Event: Nepal Earthquake
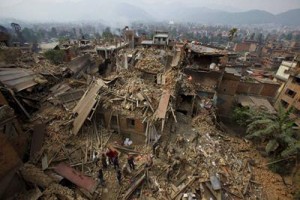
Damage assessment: damage